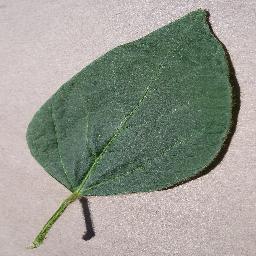
Label: Soybean___healthy